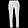
Label: Trouser